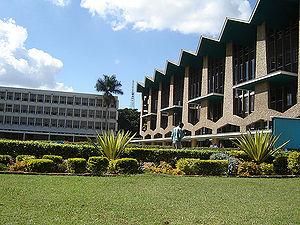
L'université de Nairobi est la plus grande université du Kenya, basée dans la capitale, Nairobi. Bien que sa fondation comme établissement d'enseignement supérieur remonte à 1956, elle n'est devenue une université indépendante qu'en 1970, lorsque l'université d'Afrique orientale fut divisée en trois universités indépendantes : l'université Makerere en Ouganda, l'université de Dar es Salaam en Tanzanie, et l'université de Nairobi.